Test Drive: Off-Road Wide Open

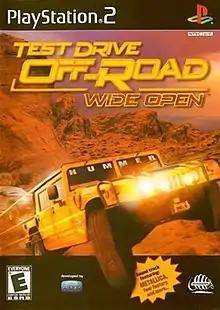
North American PlayStation 2 box art featuring the 2001 Hummer H1 (foreground) and the 2001 Ford F-150 (background)

Test Drive: Off-Road: Wide Open (known simply as Off-Road: Wide Open in Europe) is a racing video game developed by Angel Studios and published by Infogrames for PlayStation 2 and Xbox. It is the first game in the Test Drive series to be developed for the sixth generation of gaming systems, and the fourth and final installment of the Off-Road series. Trucks from General Motors make a full return as playable vehicles after being sort of absent in .